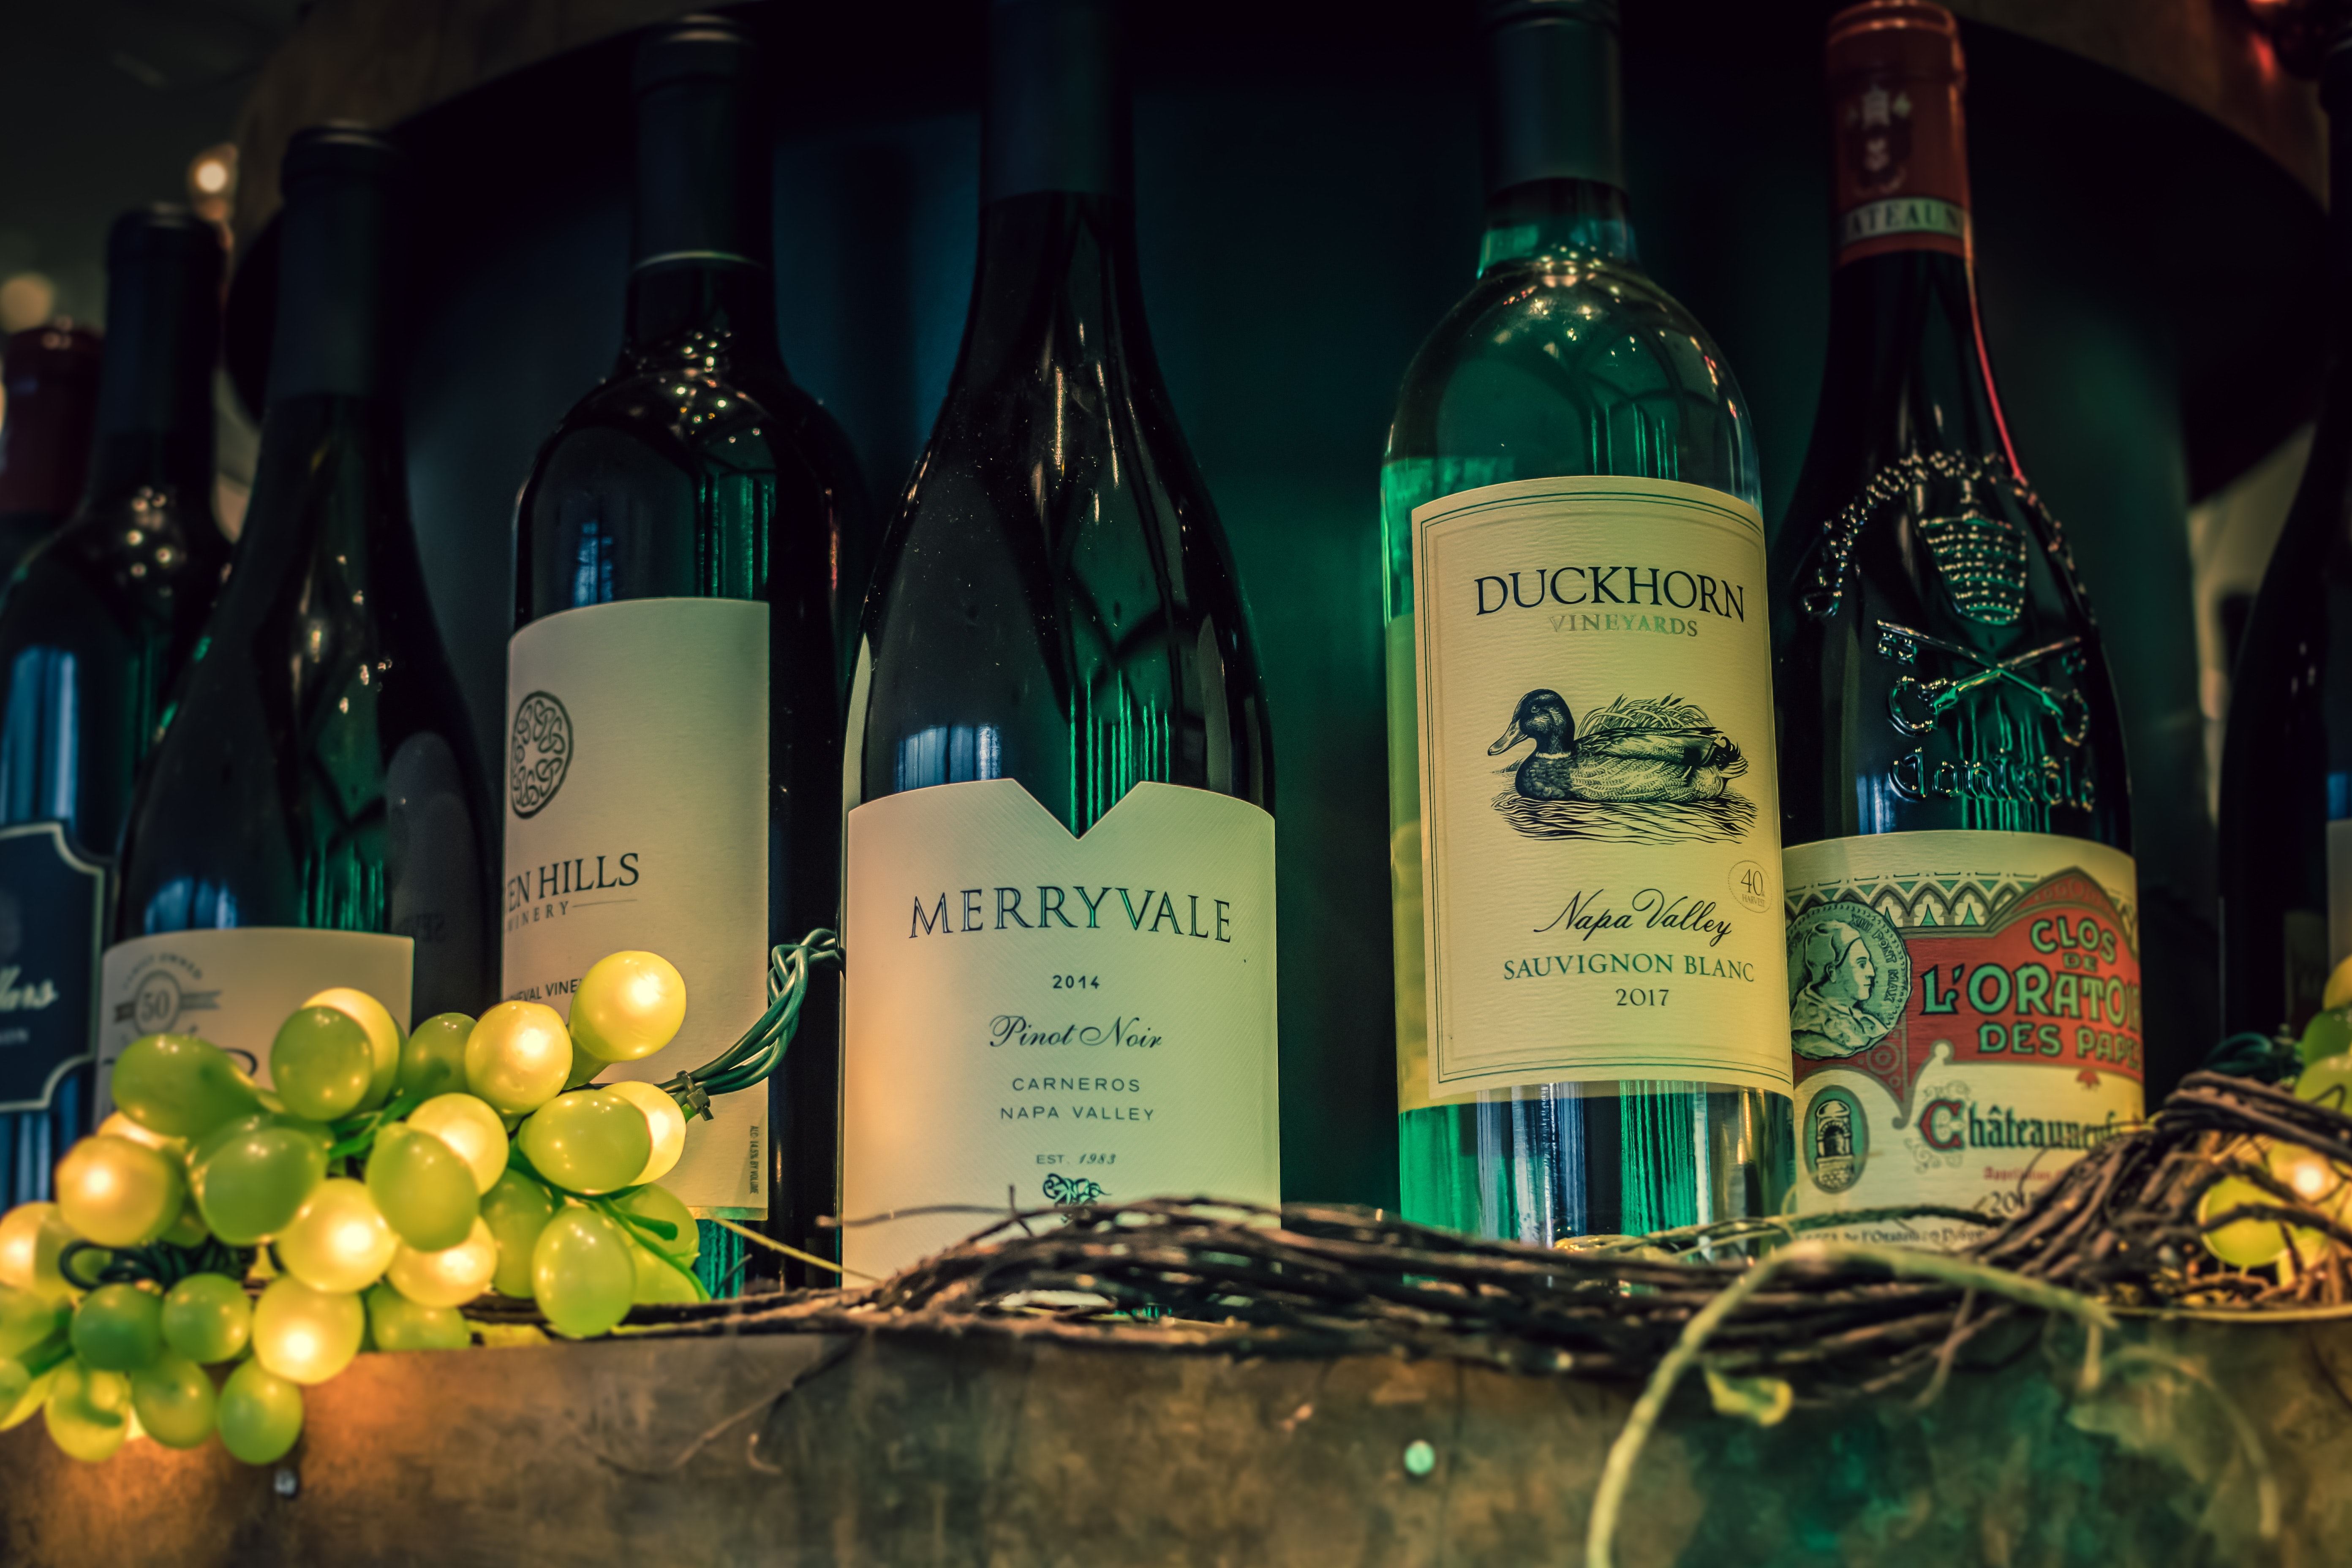
bottle, glass bottle, alcohol, drink, alcoholic beverage, product, wine, wine bottle, liqueur, distilled beverage, still life, white wine, glass, still life photography